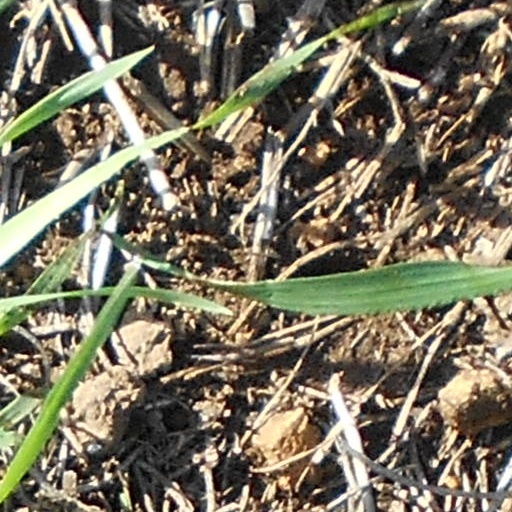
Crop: wheat